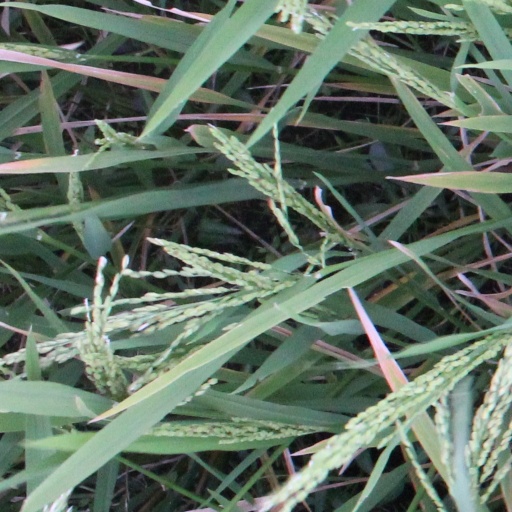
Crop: rice